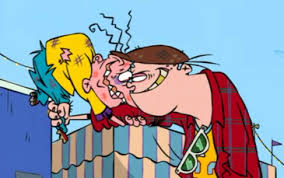
Portrait style: Cartoon Portrait